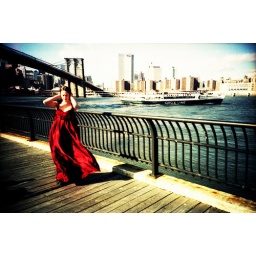
"i lost my heart under the bridge to that little girl so much to me"